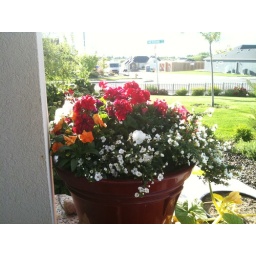
Entry flower pot in June